Petit Serail

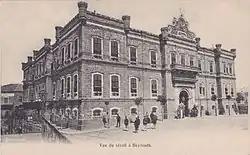
The Petit Serail

The Petit Serail ( / ALA-LC: "as-sarāy as- ṣaghir"; literally "Little Saray") was a historic administrative Ottoman building in Beirut that housed the seat of the Wali of Syria and Beirut. It was situated to the northern side of Martyrs' Square at the heart of the Beirut Central District. The building was the scene of important historical events but plans to enlarge Beirut's main square led to its destruction in 1950. It was one of several Ottoman era building projects that shaped the architecture of Lebanon in Beirut.